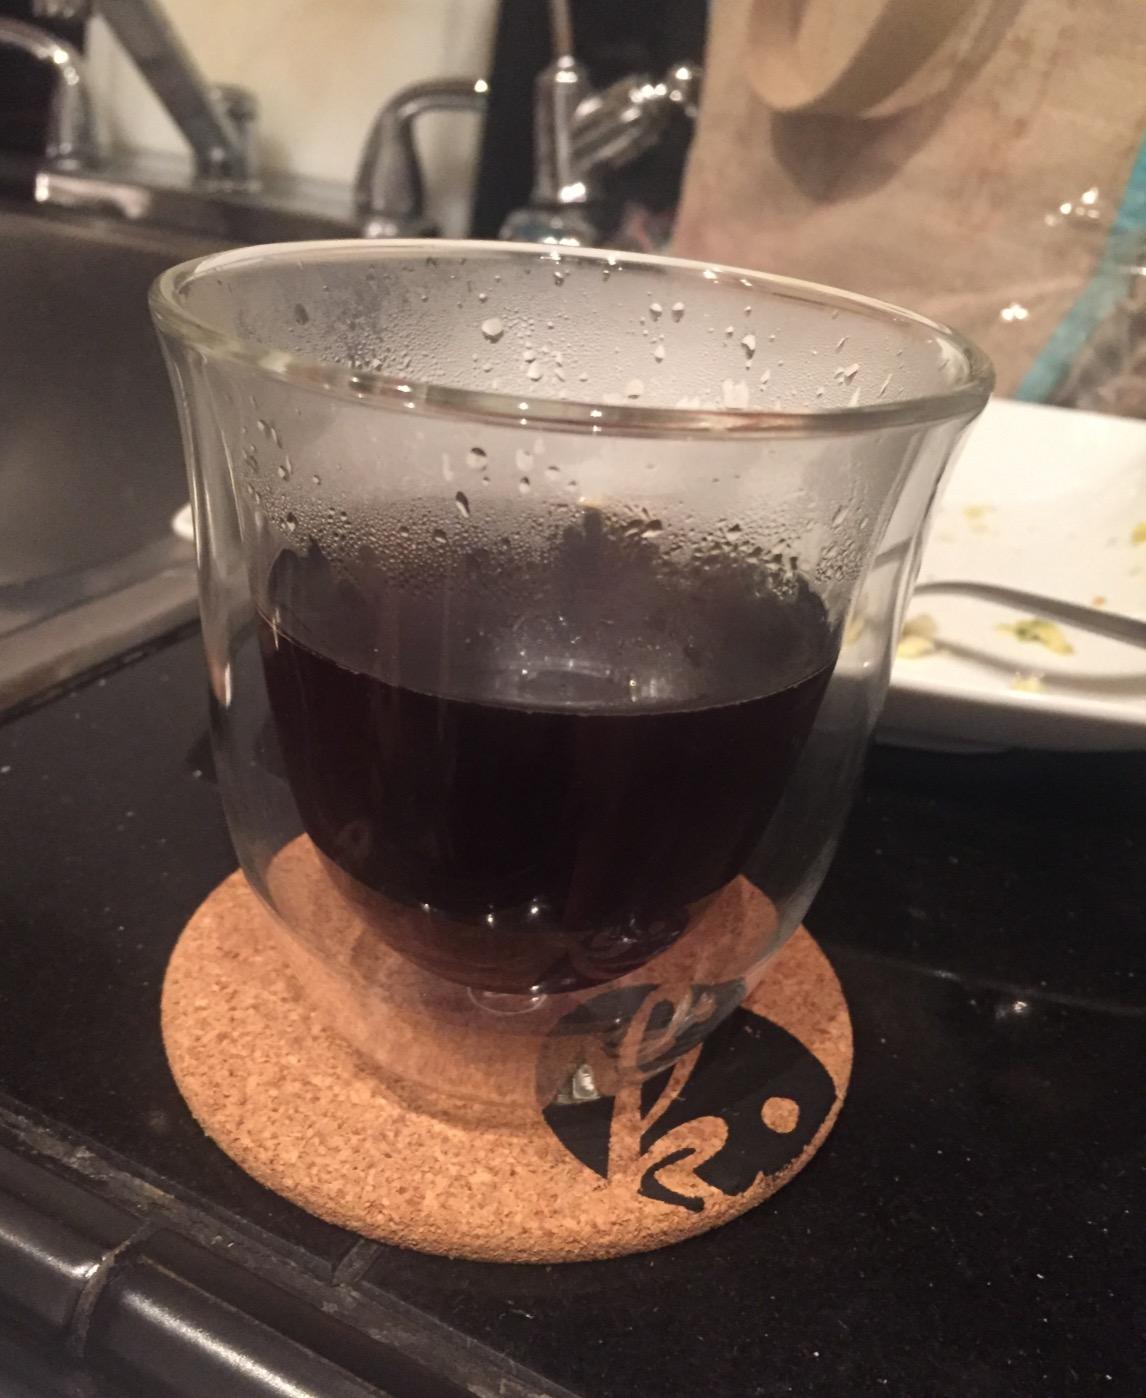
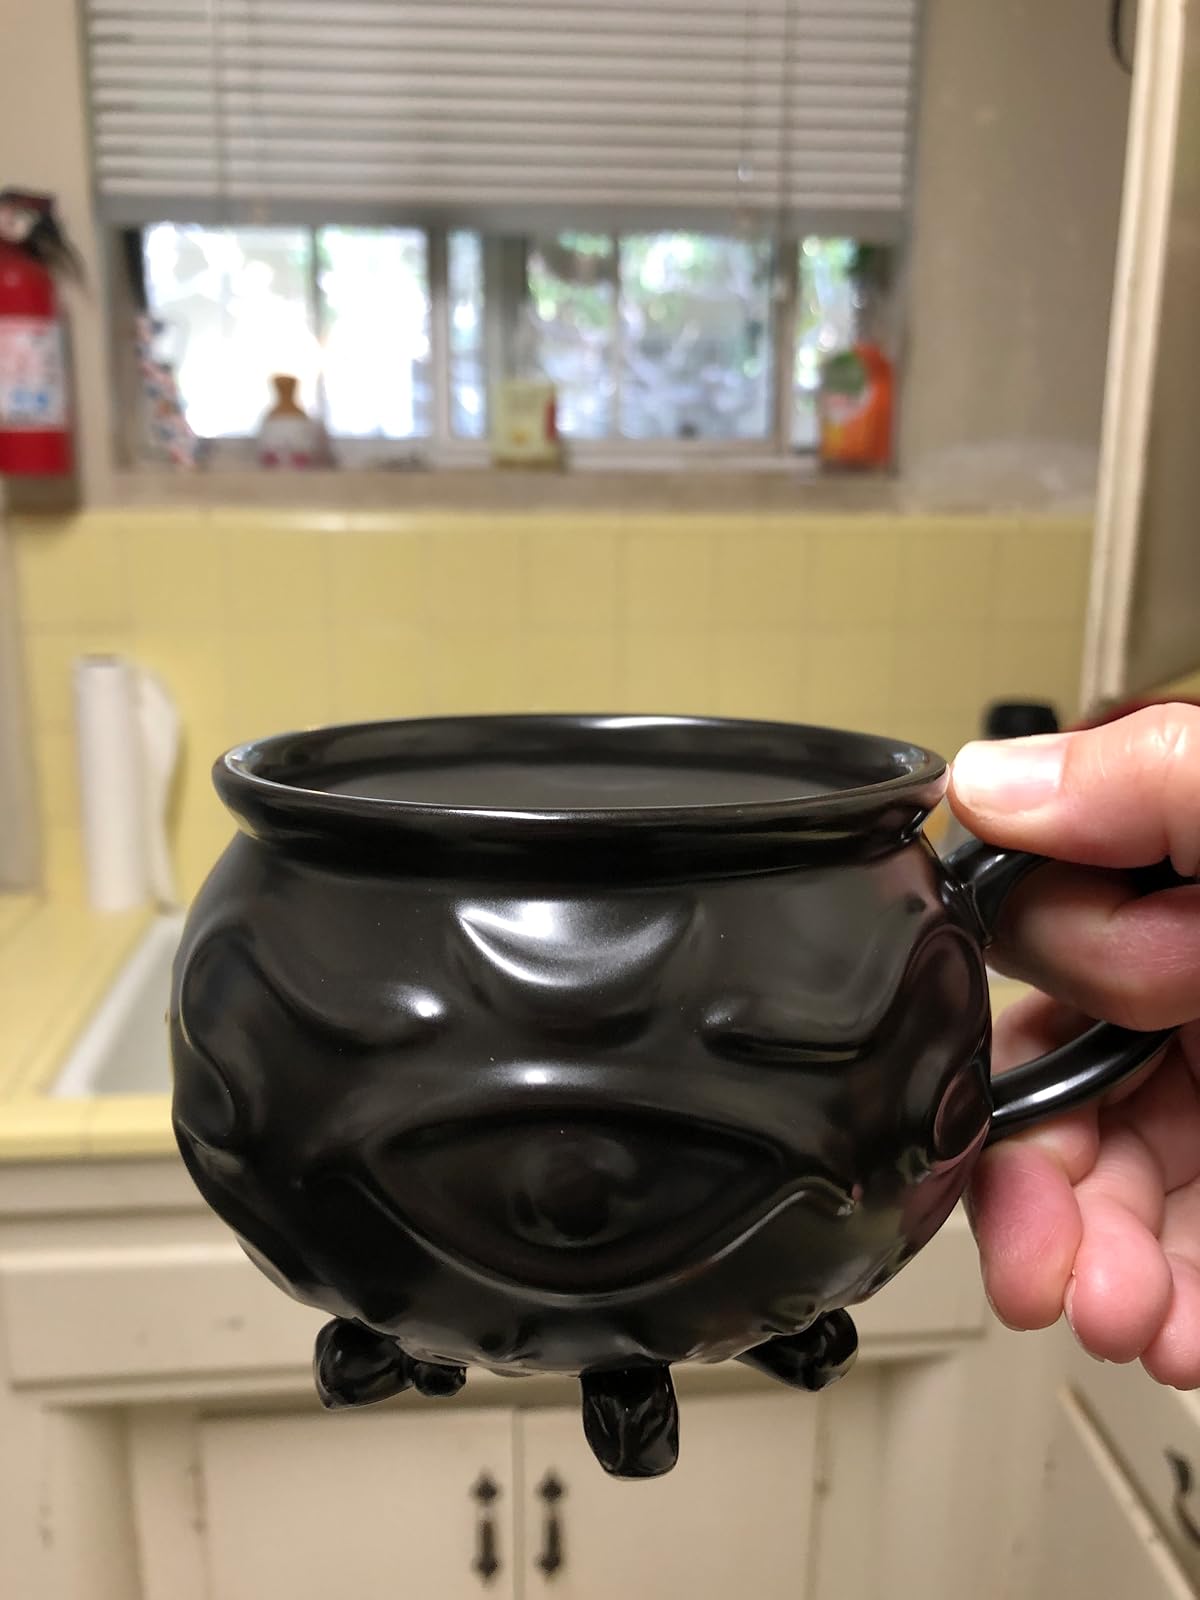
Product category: items_mug
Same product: no